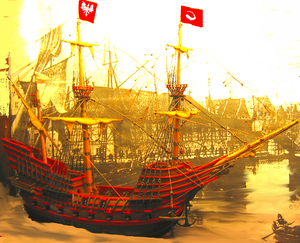
Smok est un galion polonais, connu également sous le nom de Galion de Sigismond Auguste. C’est le premier navire de guerre construit pour la marine polonaise. Son nom est supposé parce qu'il est orné d'une figure de proue représentant un dragon. Il a été commandé avec deux autres unités par le roi Sigismond II Auguste pour constituer le noyau de la flotte polonaise.